Kotromanić dynasty

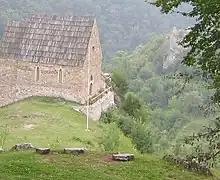
A reconstructed chapel in Bobovac which housed a burial vault of the Kotromanić royal family

In April 1398 Helen was dethroned in favour of Ostoja (1409-1418). Documents often identify him as Ostoja Kristić, which led early historians (including Orbini) to claim that he was not a Kotromanić. It has become accepted, and corroborated by historical documents, that the Kristići were a cadet branch of the Kotromanić family. Ostoja himself emphasised he derived his right to the Bosnian crown from his royal parentage. He immediately repudiated his commoner wife, Vitača, and married Kujava Radinović, a member of a Bosnian noble family. His relationship with the magnates, primarily Hrvoje Vukčić Hrvatinić and Sandalj Hranić Kosača, fluctuated. In 1404 Ostoja was dethroned by the magnates and replaced with Tvrtko II, a son of Tvrtko I whose legitimacy is disputed. Tvrtko reigned as a puppet king until Ostoja was reinstated in 1409. A violet conflict with his in-laws in 1415 led Ostoja to repudiate Kujava too. His third wife, Jelena Nelipčić, brought a considerable part of the Hrvatinić land to the Kotromanić royal domain in 1416. Ostoja died in 1418, leaving a legitimate son by Kujava, Stephen Ostojić, who succeeded him, and two illegitimate sons, Radivoj and Thomas.